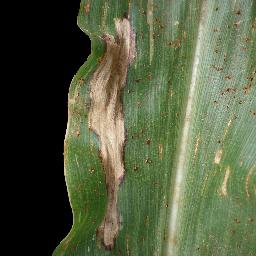
Label: Corn_(Maize)___Northern_Leaf_Blight